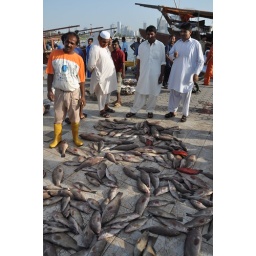
Freshly caught fish is on display and ready to get auctioned off at the fish market in Sharjah, UAE.